Gunnar Nilsson

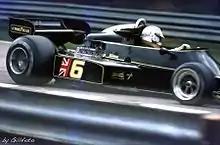
Nilsson in his Lotus 77, during the 1976 British Grand Prix

His debut season saw a podium finish at only his third Grand Prix, the Gran Premio de España. He also scored another impressive third place in the Grand Prix von Österreich, fifth in Germany and sixth in Japan, but the rest of the season was marred by accidents – in Belgium, Sweden, and Holland – and by car failures – in Monaco, France, England, and at Watkins Glen.